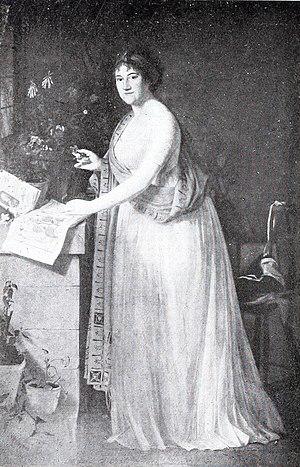
Jacques-Louis DAVID (attribué à) (1748-1825) «
Jean-Marie Calès, né le 13 octobre 1757 à Cessales et mort le 13 avril 1834 à Liège, est un médecin et homme politique français, dont l'activité s'exerça principalement pendant la période de la Révolution française.